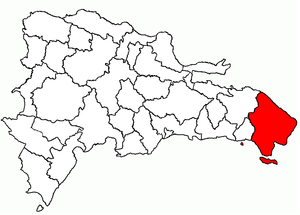
La Altagracia
La Altagracias placering i den Dominikanske Republik.
La Altagracia er den østligste af de 31 provinser i den Dominikanske Republik.